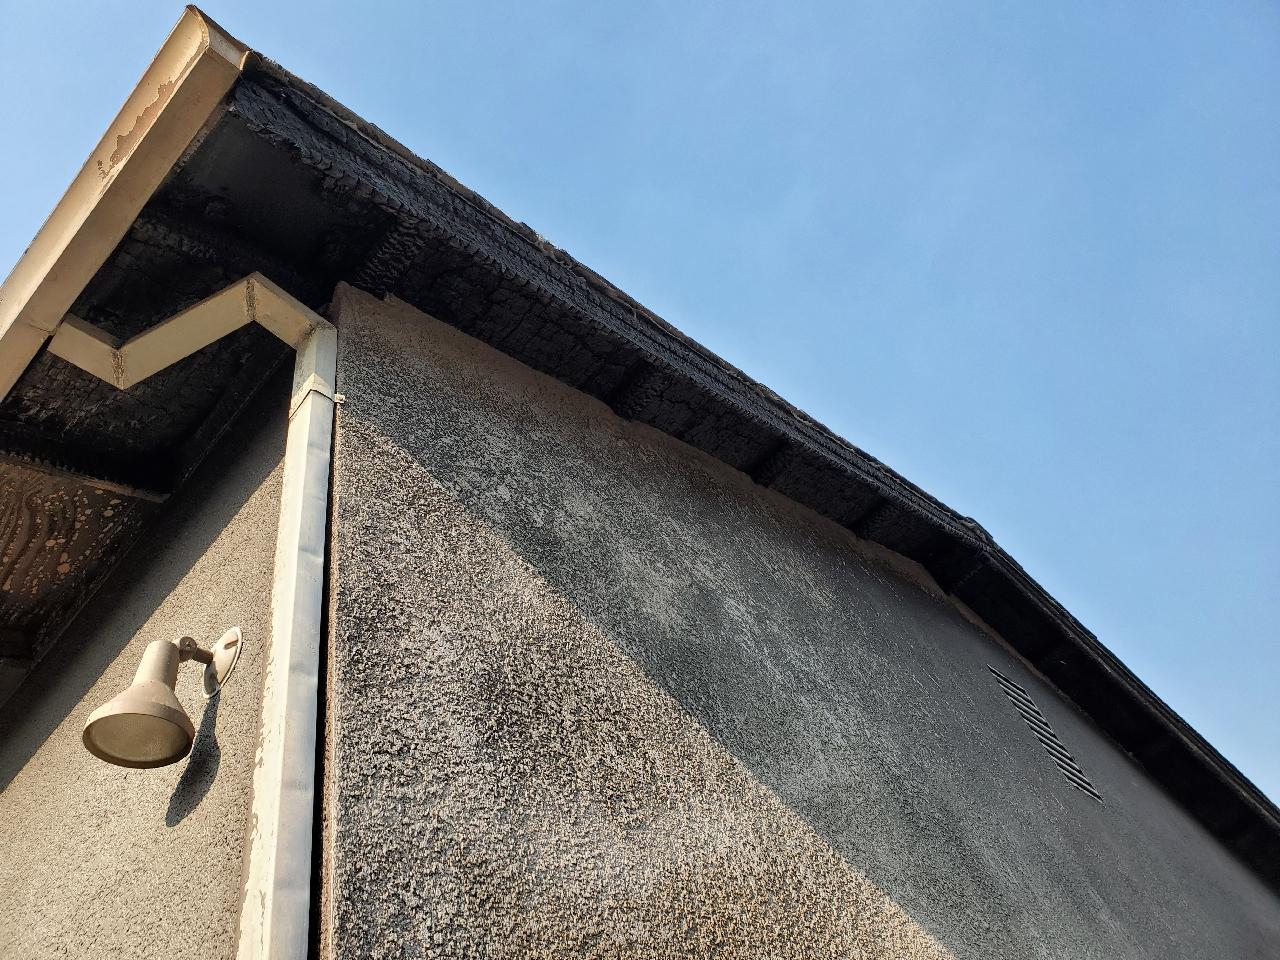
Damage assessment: affected